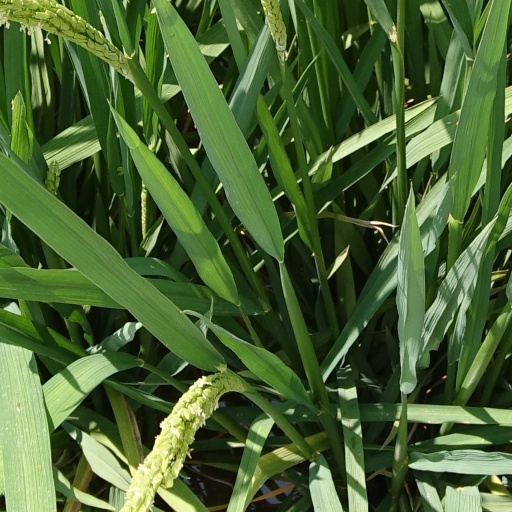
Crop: rice